Aquatica (water parks)

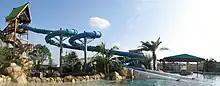
Aquatica Orlando's Dolphin Plunge (now Reef Plunge) water slides

SeaWorld Orlando originally announced plans to build a water park on July 15, 2005. The announcement stated that it would be a "natural" park and revealed the park's iconic Dolphin Plunge (now Reef Plunge) water slides. On March 5, 2007, SeaWorld held a press conference officially announcing Aquatica. It was expected the park would cost US$50 million to build. Construction continued in earnest throughout 2007 and into early 2008. Previews for employees and holders of park annual passes were held in February. On March 1, 2008, the park opened to guests for the first time, with the official grand opening held on April 4, 2008. In its debut year, the park hosted approximately 950,000 guests, making it the fourth-most visited water park in the United States and eighth-most visited in the world. The park was an immediate success, reaching its opening-year attendance goal in just six months.